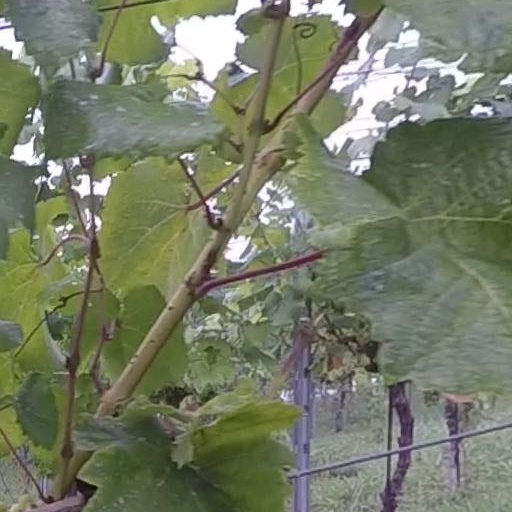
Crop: grape